Glory By Honor XIV

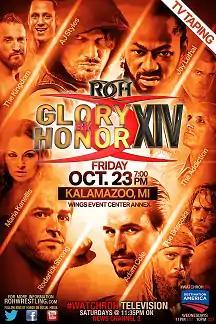

Glory By Honor XIV was a two night, two city professional wrestling event produced by the U.S.-based wrestling promotion Ring of Honor, and the 14th Glory By Honor. The first night of the event took place on October 23, 2015, at the Wings Event Center in Kalamazoo, Michigan. The second part of the event took place on October 24, 2015, at Montgomery County Fairgrounds Coliseum in Dayton, Ohio.